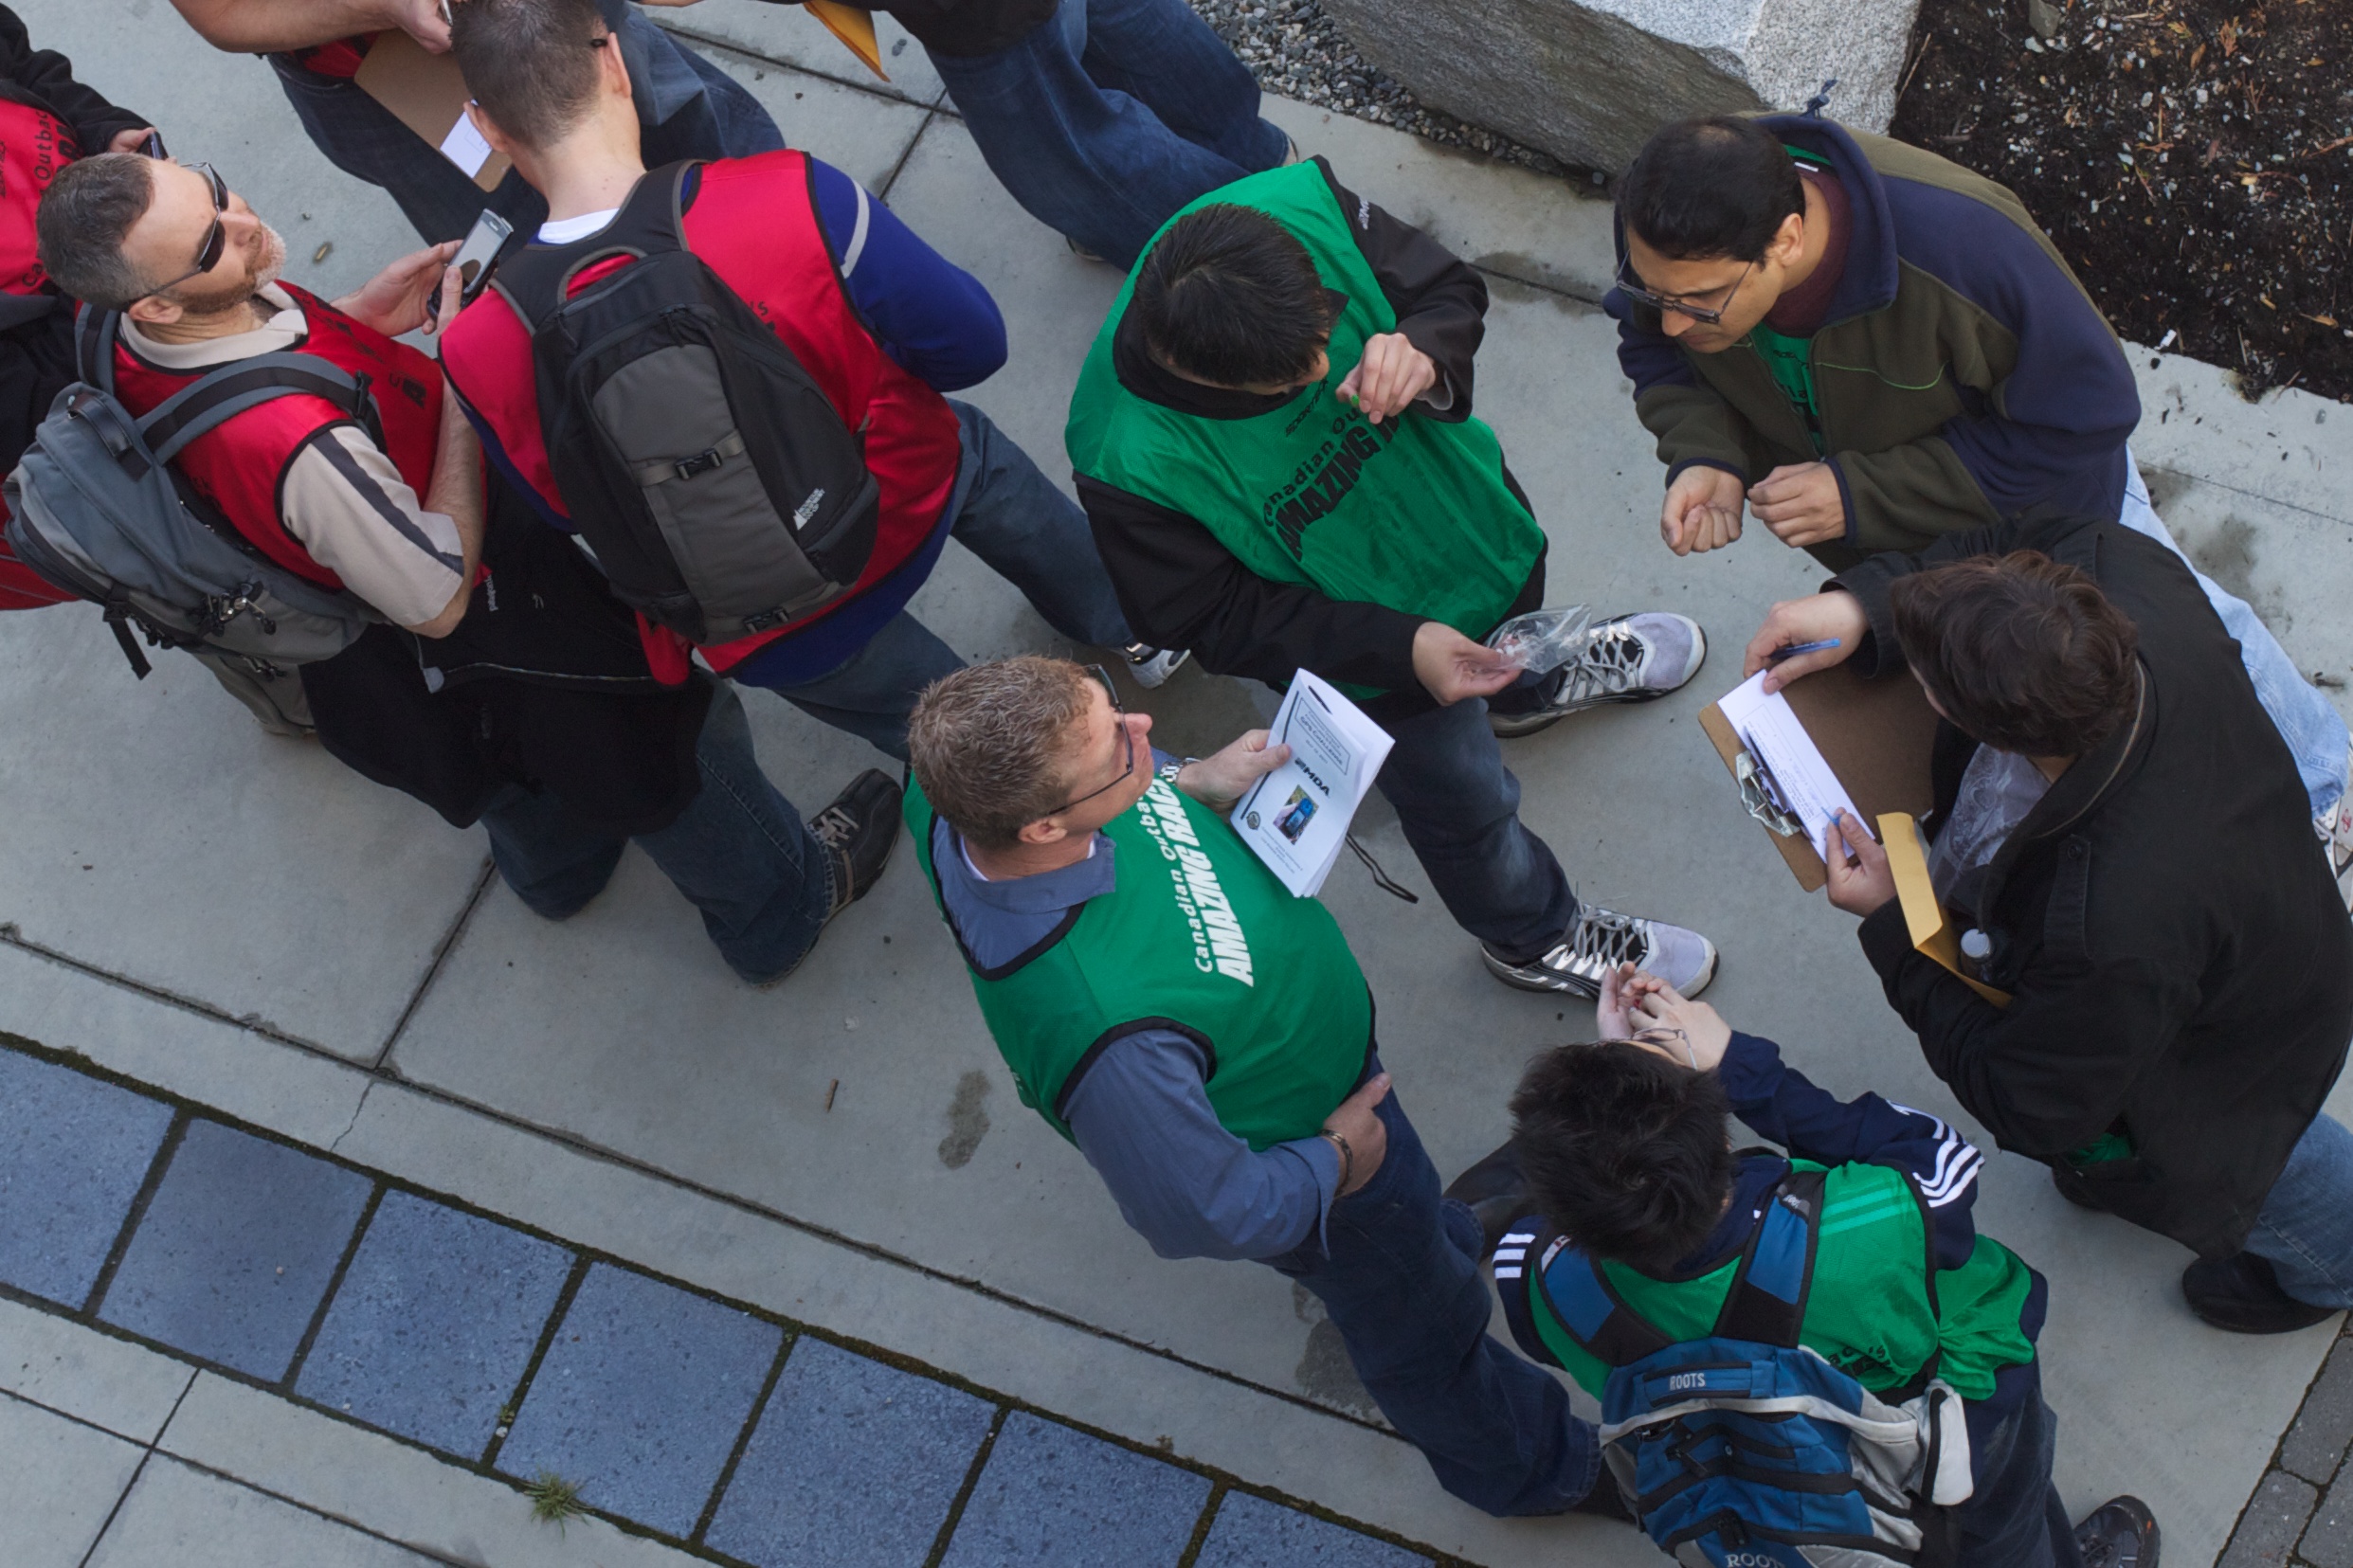
game, leadership